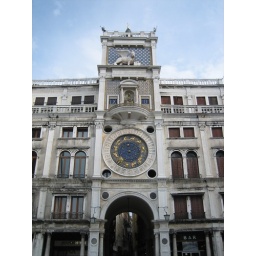
Cool clock tower in St. Mark's square, Venice.